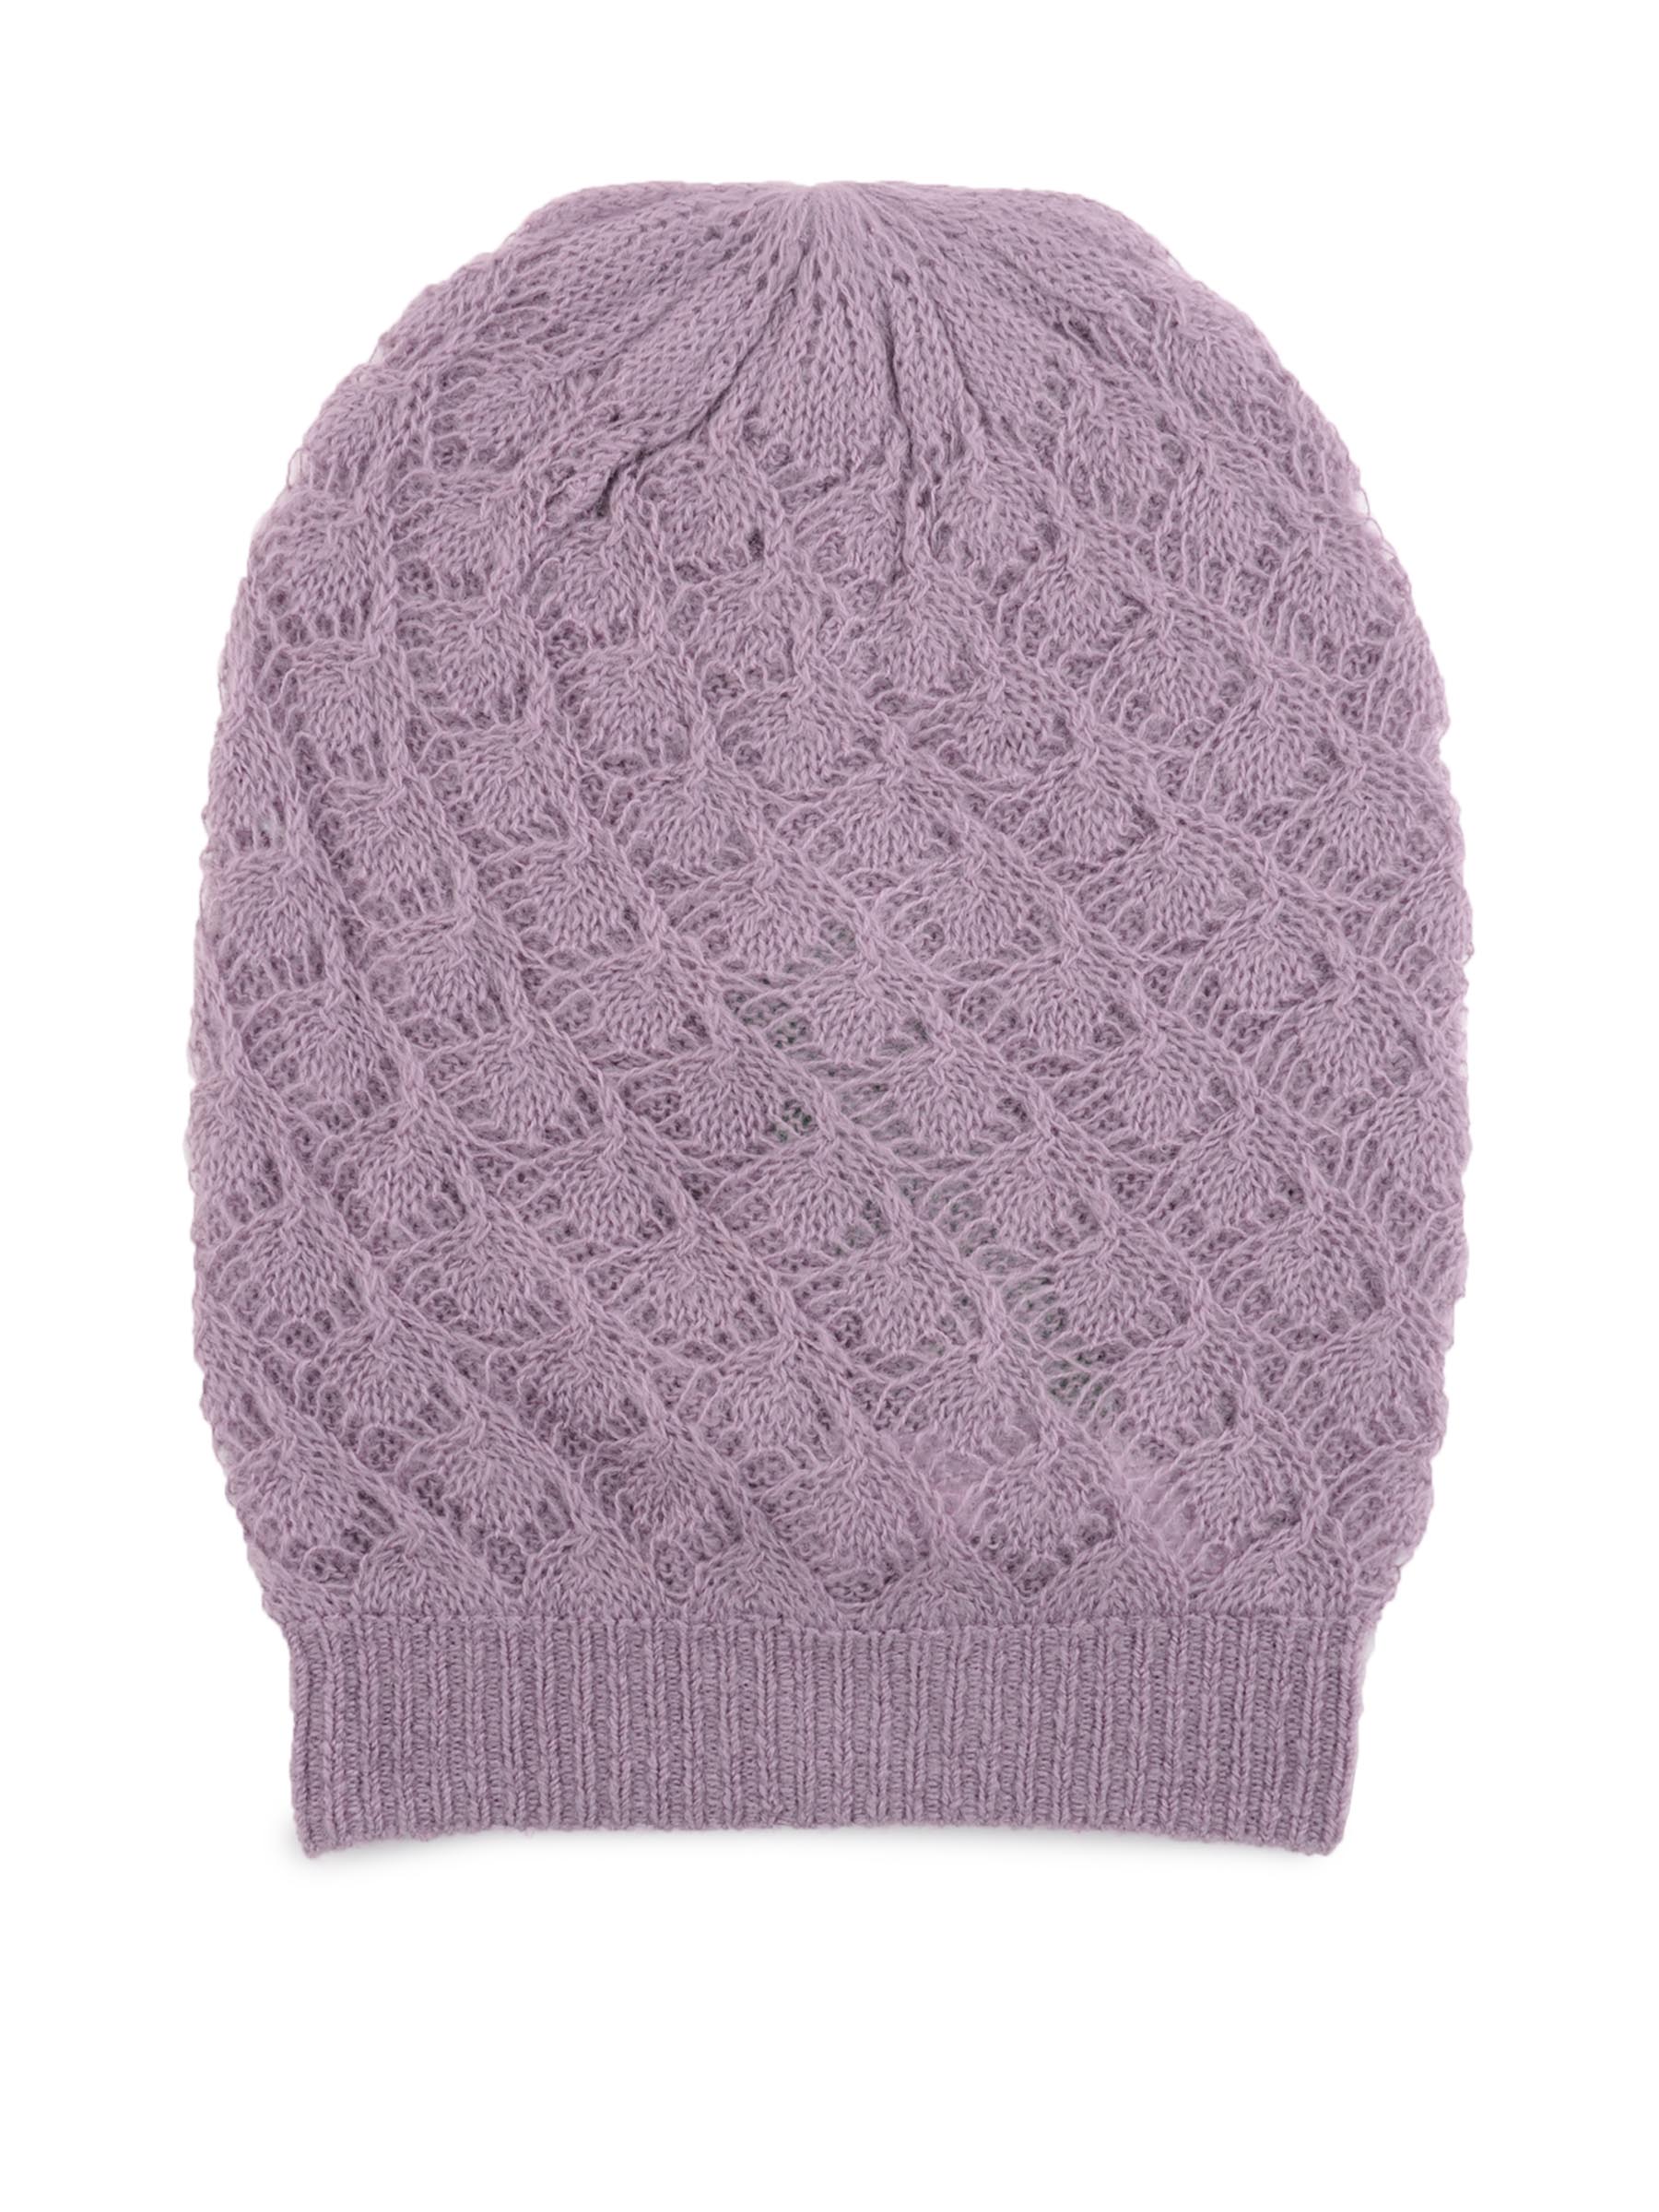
United Colors of Benetton Women Solid Purple Cap
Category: Accessories / Headwear / Caps
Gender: Women
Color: Purple
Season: Fall 2011
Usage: Casual